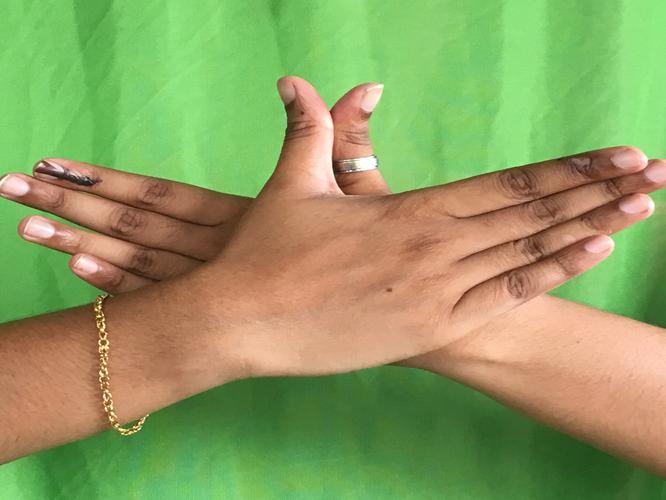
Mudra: Garuda
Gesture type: double_hand